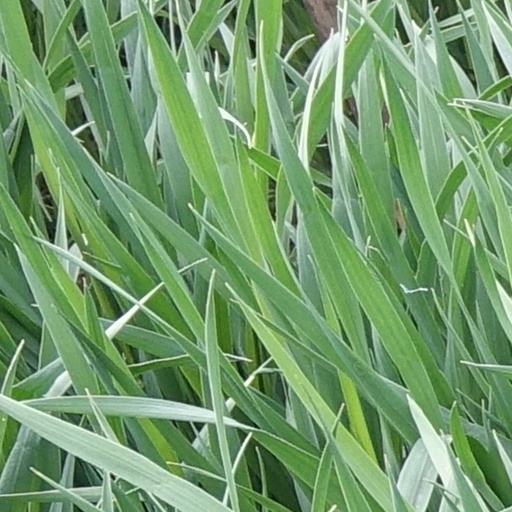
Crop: wheat